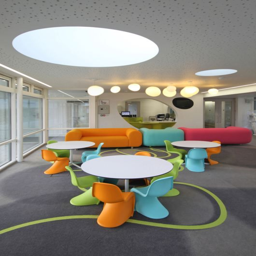
school category -- send me to the office !